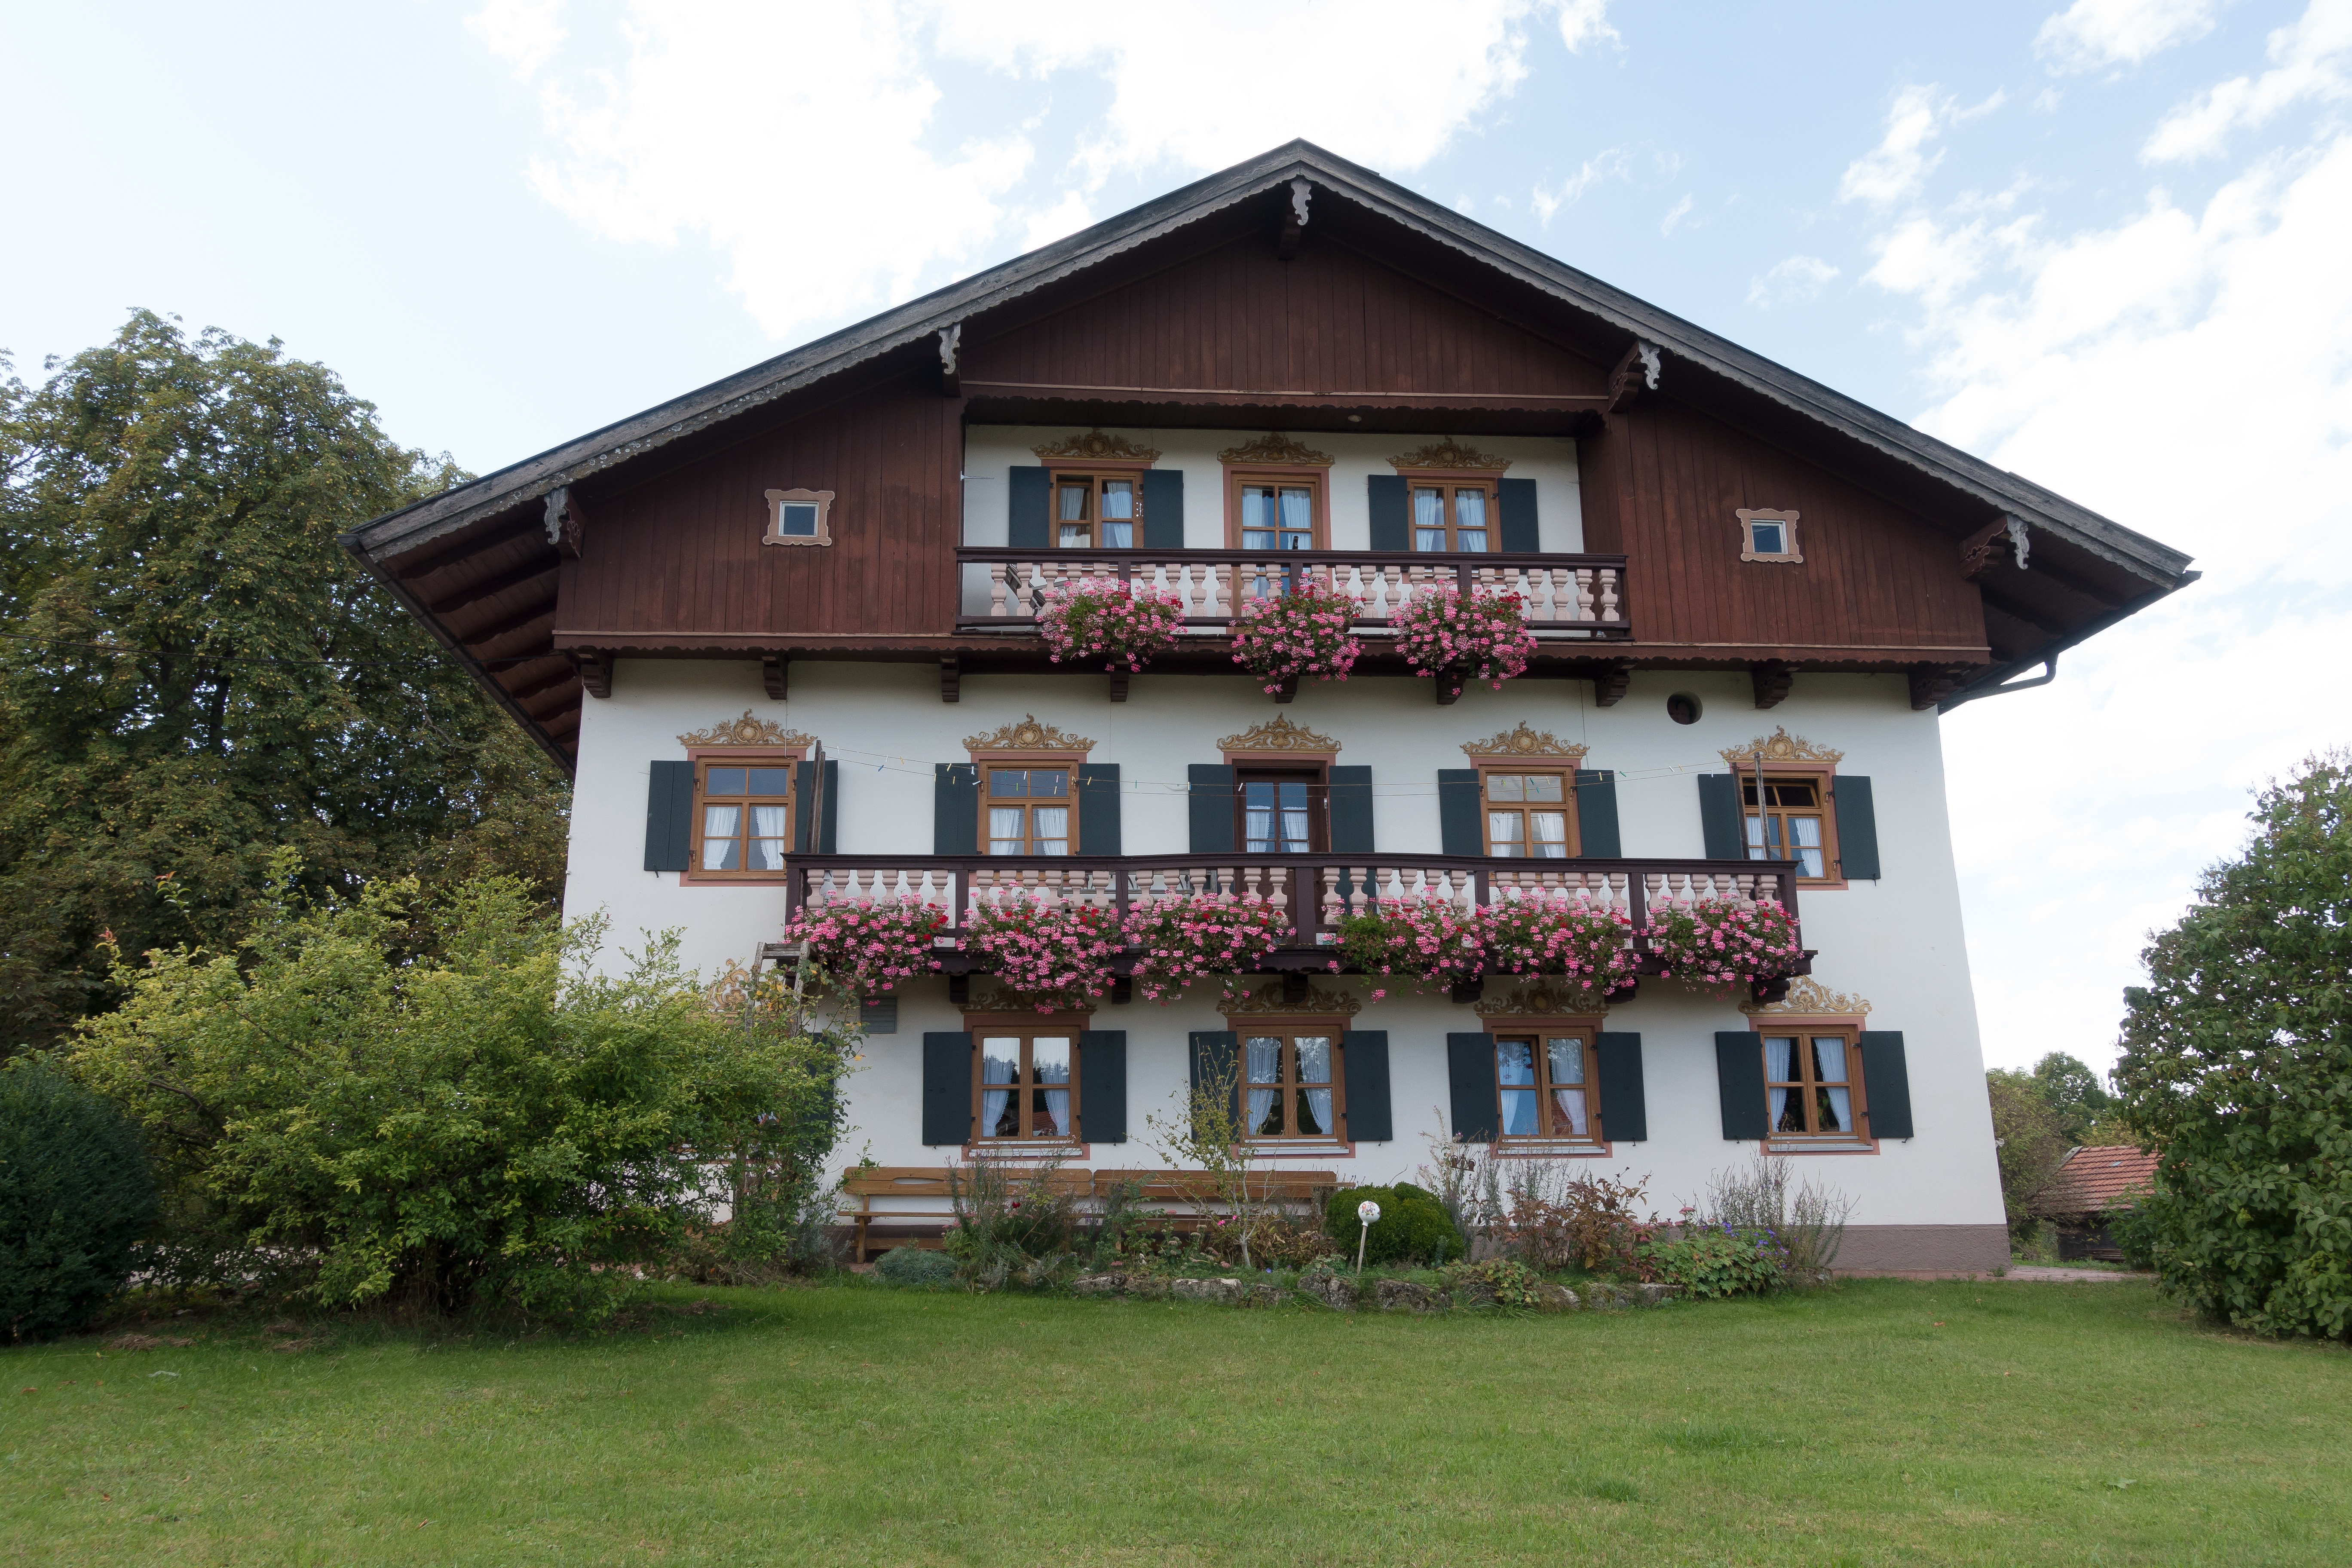
wood, villa, mansion, house, window, building, old, atmosphere, home, rustic, balcony, cottage, facade, property, window sill, flowers, geranium, shutters, resort, farmhouse, bavaria, estate, historically, manor house, real estate, flower box, upper bavaria, wooden boards, wooden windows, old farmhouse, house flower jewelry, residential area